William Rowan Hamilton

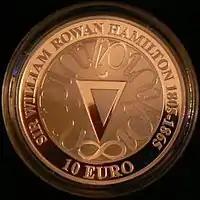
Irish commemorative coin celebrating the 200th anniversary of his birth

Hamilton made his discovery of the algebra of quaternions in 1843. Among much prior related work, in 1840 Benjamin Olinde Rodrigues had reached a result that amounted to their discovery in all but name.